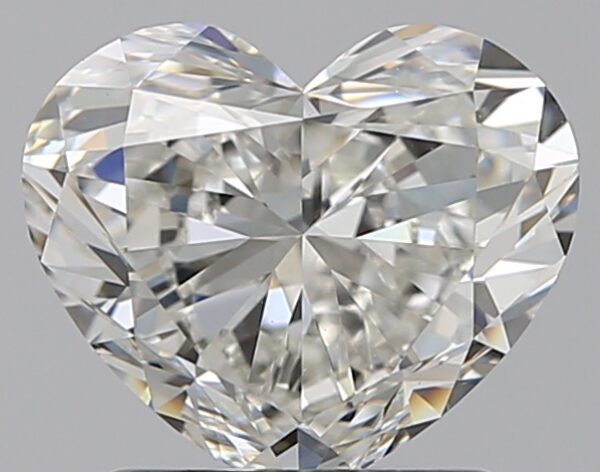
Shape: heart
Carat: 1.5
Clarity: VVS2
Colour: I
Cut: VG
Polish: EX
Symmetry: EX
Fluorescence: N
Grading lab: GIA
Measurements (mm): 6.74 x 7.96 x 4.33